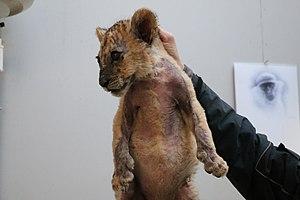
La lionne déposée à Amnéville arrivant à l'Espace Zoologique de Saint Martin la Plaine. Constatation de ses graves carences
L'Espace zoologique de Saint-Martin-la-Plaine, communément appelé Zoo de Saint-Martin-la-Plaine, est un parc zoologique français situé à Saint-Martin-la-Plaine, dans le département de la Loire, entre Lyon et Saint-Étienne. Ouvert en 1972 par Pierre et Éliane Thivillon, qui en sont toujours propriétaires, il s'est depuis développé pour présenter des espèces de tous les continents, parmi lesquelles les gorilles des plaines de l'Ouest et les chimpanzés, mascottes du parc.
Le lion est une espèce de mammifères carnivores de la famille des félidés. La femelle du lion est la lionne, son petit est le lionceau. Le mâle adulte, aisément reconnaissable à son importante crinière, accuse une masse moyenne qui peut être variable selon les zones géographiques où il se trouve, allant de 180 kg pour les lions de Kruger à 230 kg pour les lions de Transvaal. Certains spécimens très rares peuvent dépasser exceptionnellement 250 kg. Un mâle adulte se nourrit de 7 kg de viande chaque jour contre 5 kg chez la femelle. Le lion est un animal grégaire, c'est-à-dire qu'il vit en larges groupes familiaux, contrairement aux autres félins. Son espérance de vie, à l'état sauvage, est comprise entre 7 et 12 ans pour le mâle et 14 à 20 ans pour la femelle, mais il dépasse fréquemment les 30 ans en captivité.